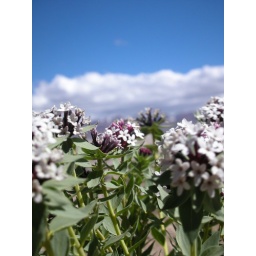
flowers in the sand